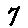
Label: 7